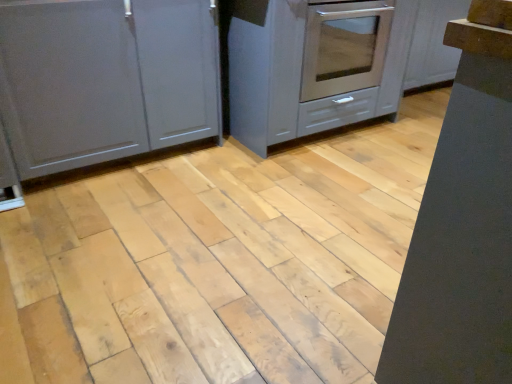
Question: There is one cabinetry on the left side of satin gray cabinet at center, the 1th cabinetry in the right-to-left sequence. Please locate it and provide its 2D coordinates.
Answer: [(0.205, 0.206)]